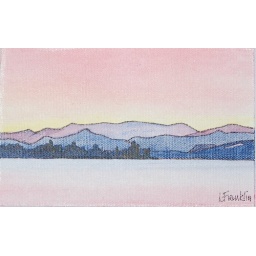
3 1/2 &amp;quot; x 5 1/2 &amp;quot;Acrylic on canvas under glass , black matt , framed to 8 x 10. SOLD